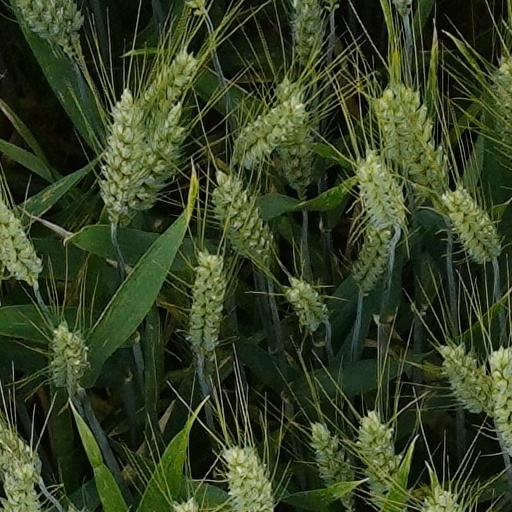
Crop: wheat